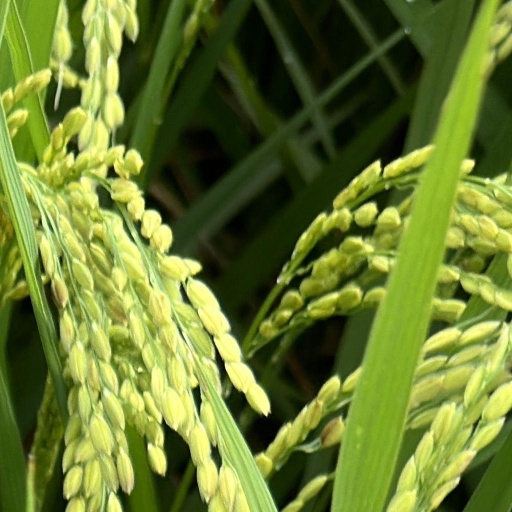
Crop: rice